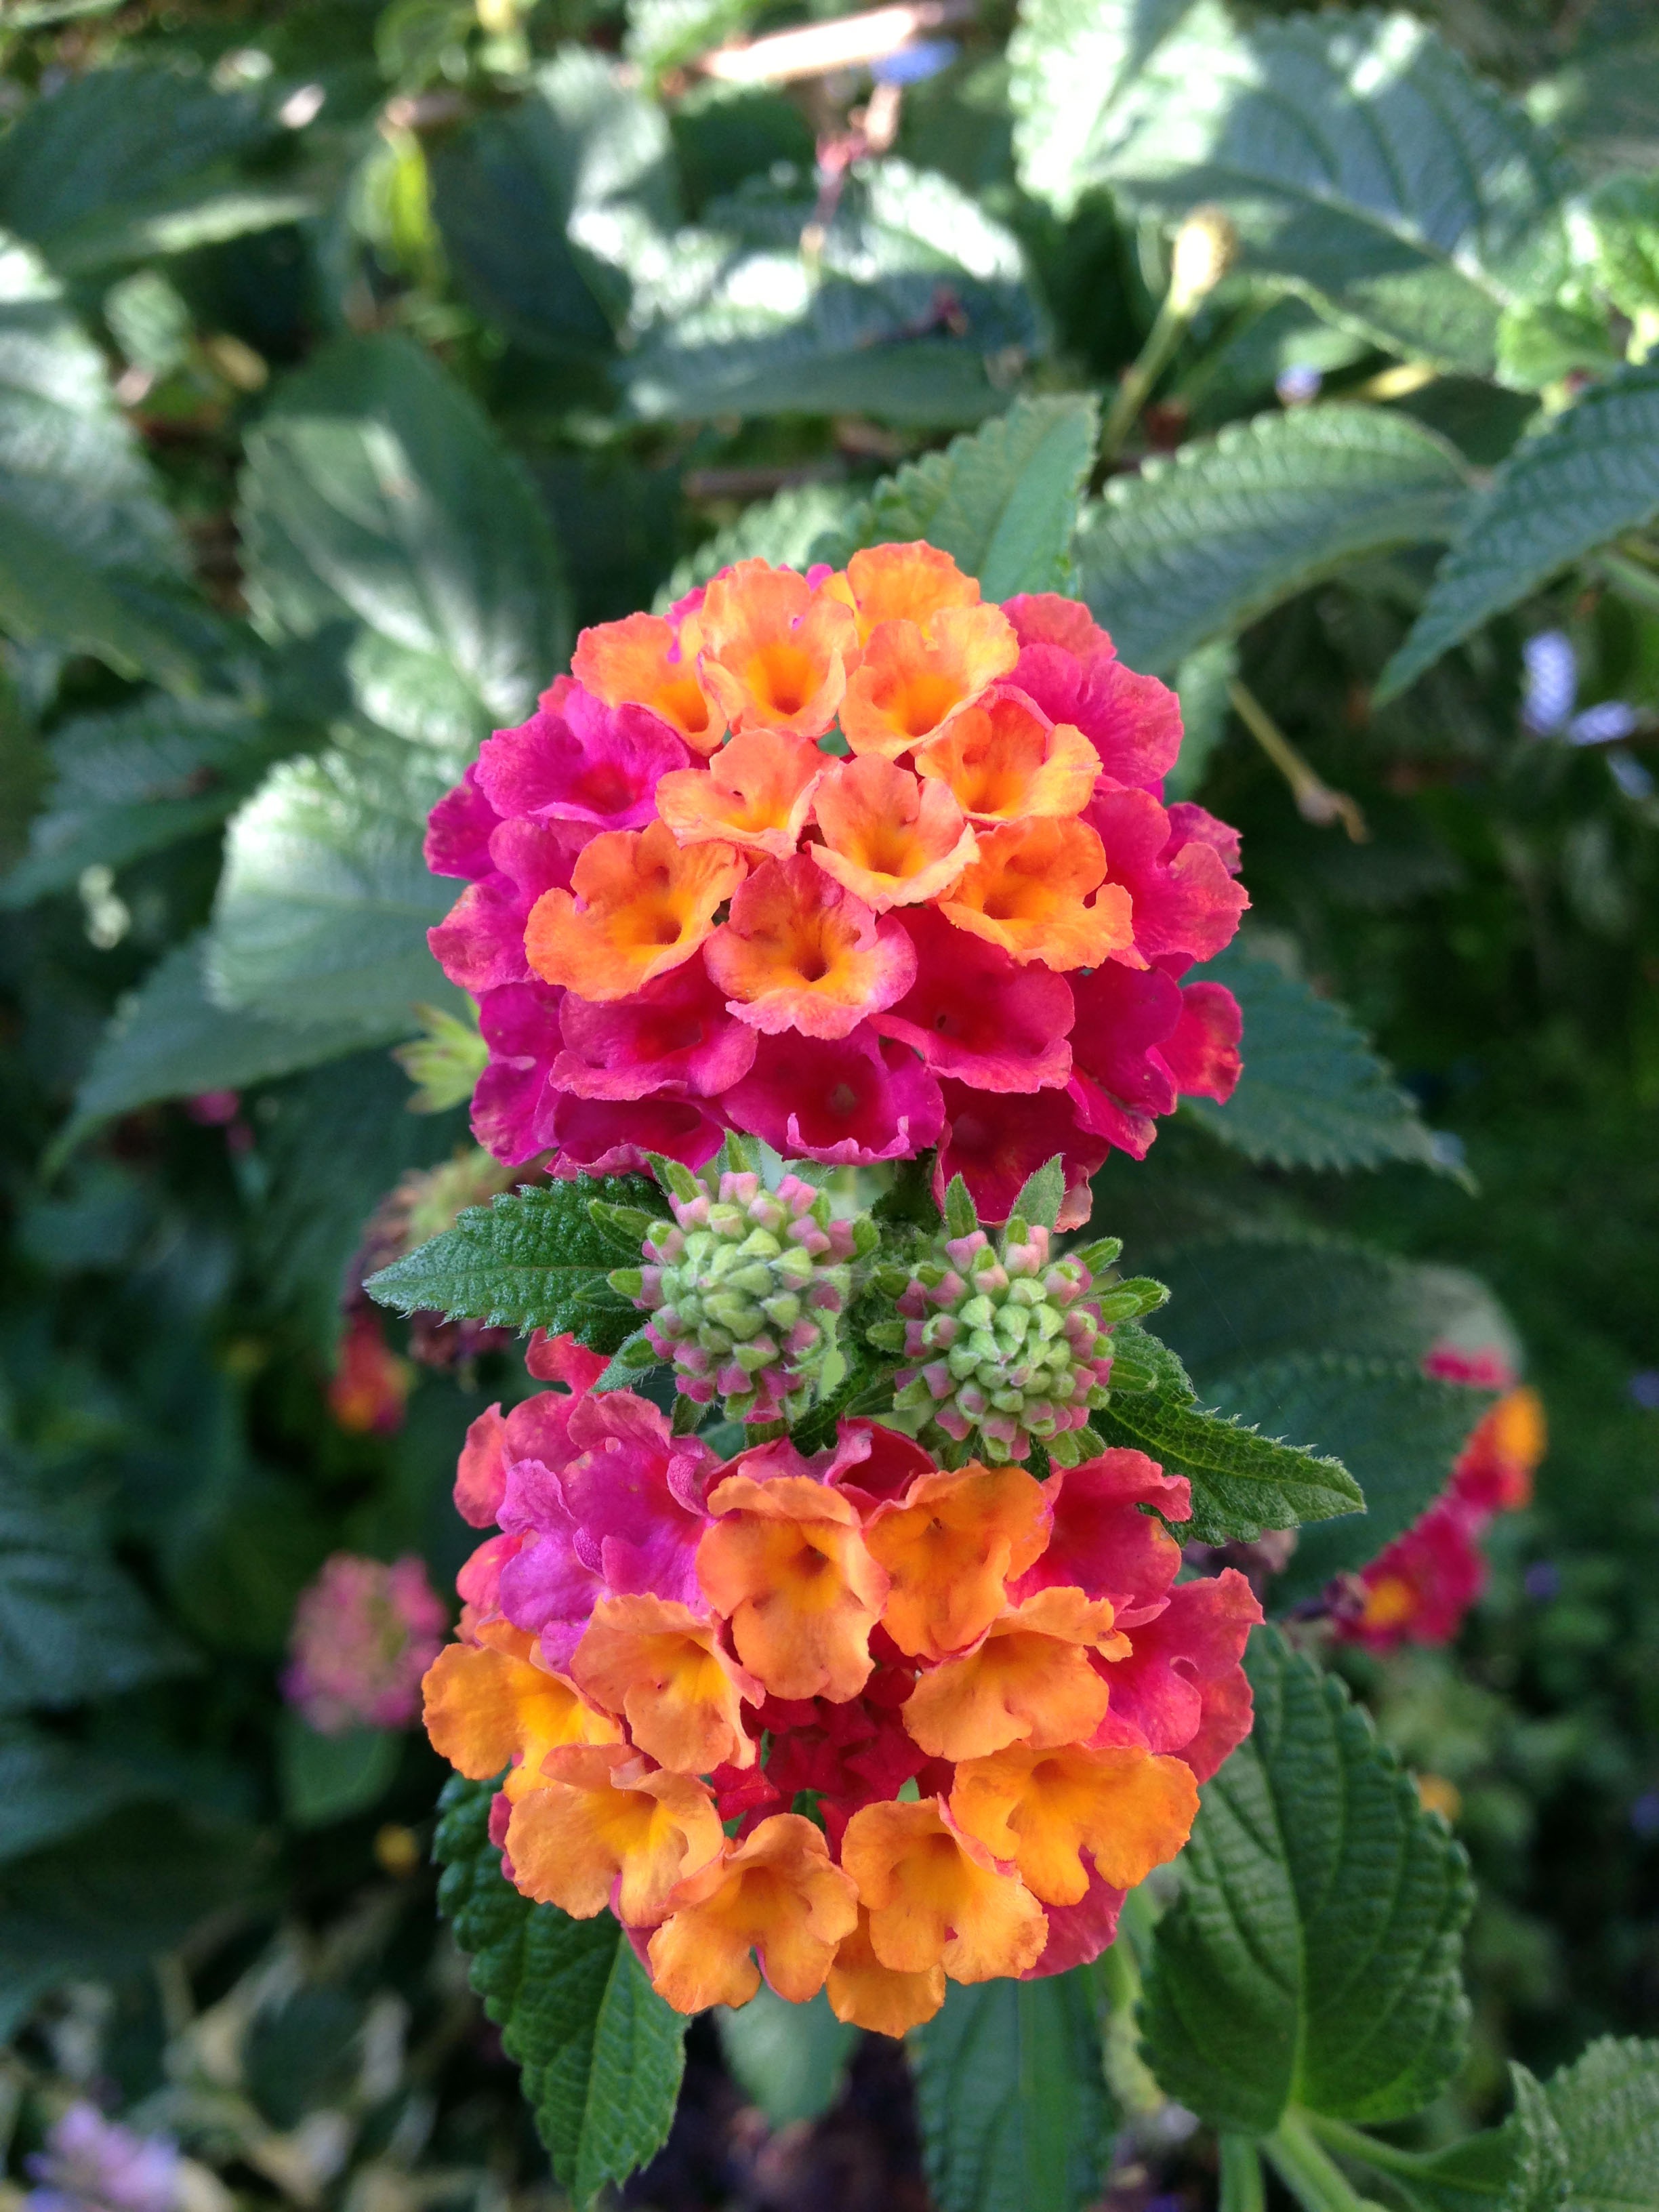
blossom, plant, flower, bloom, orange, botany, garden, pink, flora, shrub, lantana, ornamental plant, flowering plant, lantana camara, verbena family, annual plant, land plant